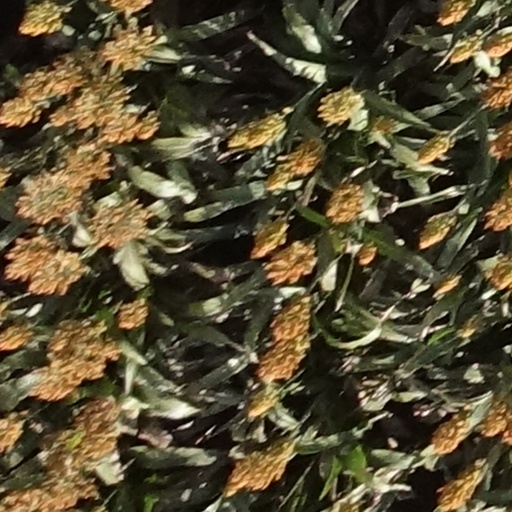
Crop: sorghum